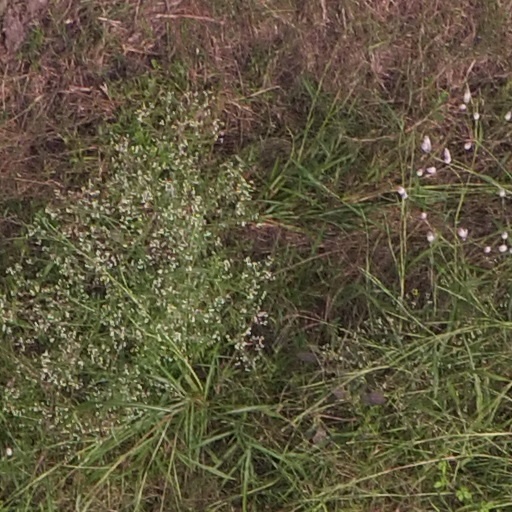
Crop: maize; corn